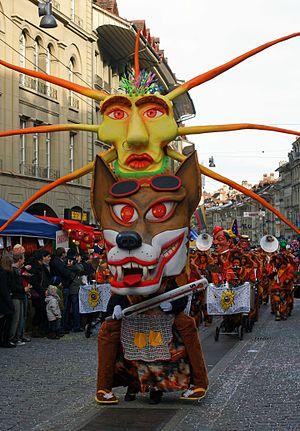
Participants au Carnaval de Berne 2010."